Ffestiniog Railway

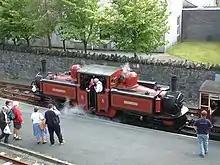
Double Fairlie locomotive "David Lloyd George" at Blaenau Ffestiniog station

The new tunnel was constructed between 1975 and 1977 by three Cornish tin mining engineers with a small team of employees. It had to be blasted through a granite spur of the Moelwyn mountain. The tunnel plant included stone crushing and grading equipment, which produced track ballast and other aggregates from the spoil for use on the railway. Before it opened to rail traffic, the new tunnel had to be lined throughout its length with liquid cement reinforced with steel mesh in a process called 'shotcreting'.